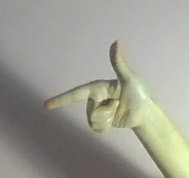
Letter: yaa